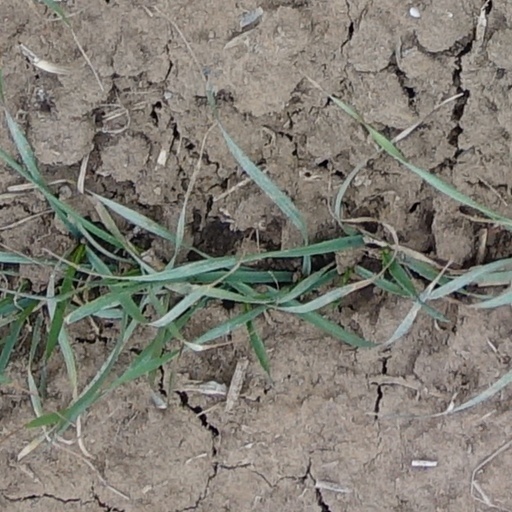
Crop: wheat